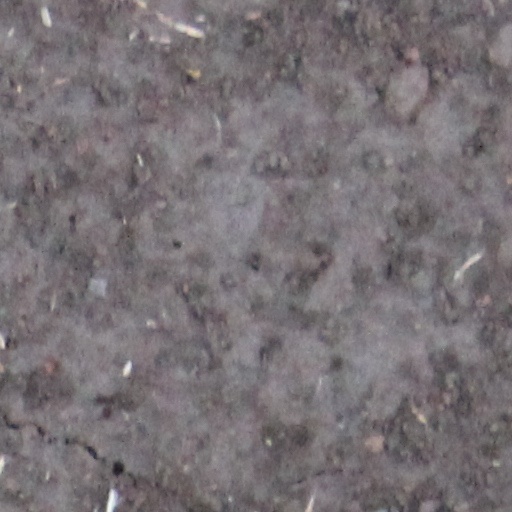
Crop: wheat